Anchor Monument (Matveev Kurgan)

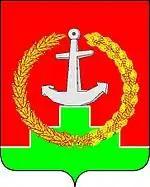
Symbol of Matveev Kurgan district

March 1942. The Soviet Army attacks fascists in order to liberate Taganrog. In this operation the navy brigade of the 3-th infantry army corps took part. "101 height" (the mountain Volkov)was the key point of resistance, German tank division "Viking". At 5 o'clock in the morning of the 8 of March the storm of the height started.